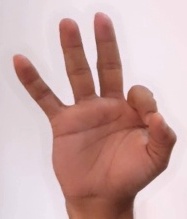
ASL sign: 9